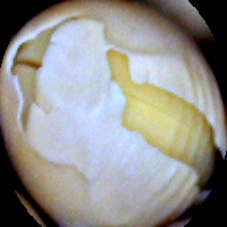
Label: Skin-damaged